Troika (Tunisia)

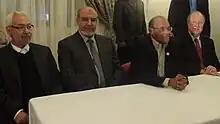
The leaders of the troika, from left to right: Rached Ghannouchi and head of government Hamadi Jebali (Ennahdha), President of the Republic Moncef Marzouki (CPR), Mustapha Ben Jafar (Ettakatol).

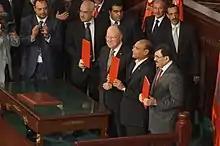
The three presidents at the signing ceremony of the new constitution, from right to left: the head of government Ali Laarayedh, the president of the republic Moncef Marzouki, the president of the Constituent Assembly Mustapha Ben Jafar.

The Troika was an unofficial name for the alliance between the three parties (Ennahda, Ettakatol, and CPR) that ruled in Tunisia after the 2011 Constituent Assembly election. Ali Laarayedh stepped down as prime minister on 9 January 2014; Mehdi Jomaa was appointed in his place on 10 January 2014.